Harnack's inequality

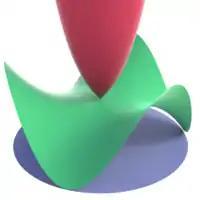
A harmonic function (green) over a disk (blue) is bounded from above by a function (red) that coincides with the harmonic function at the disk center and approaches infinity towards the disk boundary.

Harnack's inequality applies to a non-negative function "f" defined on a closed ball in R with radius "R" and centre "x". It states that, if "f" is continuous on the closed ball and harmonic on its interior, then for every point "x" with |"x" − "x"| = "r" < "R",